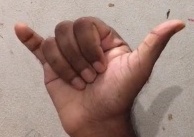
ASL sign: Y